Sport in Germany

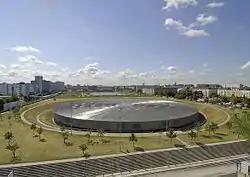
Velodrom in Berlin

Cycling is a popular sport in Germany, with Germany being one of the most successful cycling nations and one of the greatest riders of recent times Jan Ullrich dominated the Tour de France in 1997. He finished a full 9 minutes in front of second place rider Richard Virenque. Jan was regarded as Lance Armstrong's only consistent rival, finishing second to him several times in the Tour de France. Recently Tony Martin has emerged as one of the top Individual time trial specialists in the world, winning the time trial at the UCI Road World Championships in 2011, 2012, 2013 and 2016. André Greipel has been one of the most prolific winners among road sprinters since his breakthrough in the late 2000s, while fellow sprinters Marcel Kittel and John Degenkolb have also enjoyed major success from the early 2010s. In the three-year period from 2014 to 2016, Germany took more stage wins than any other nation in the Tour de France. Germany also topped the medal table at the 2016 UCI Road World Championships. In 2017 Germany hosted the start of the Tour de France for the fourth time, and for the first time since the race started in West Berlin in 1987, with the first two stages starting in Düsseldorf.